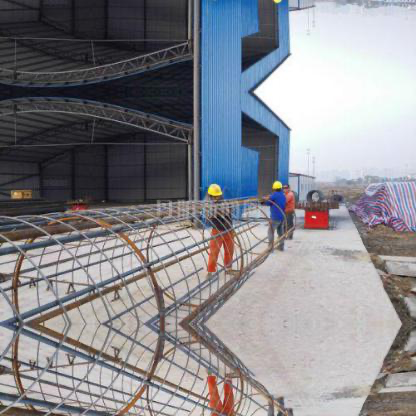
Objects in the image:
label: helmet
label: helmet
label: helmet